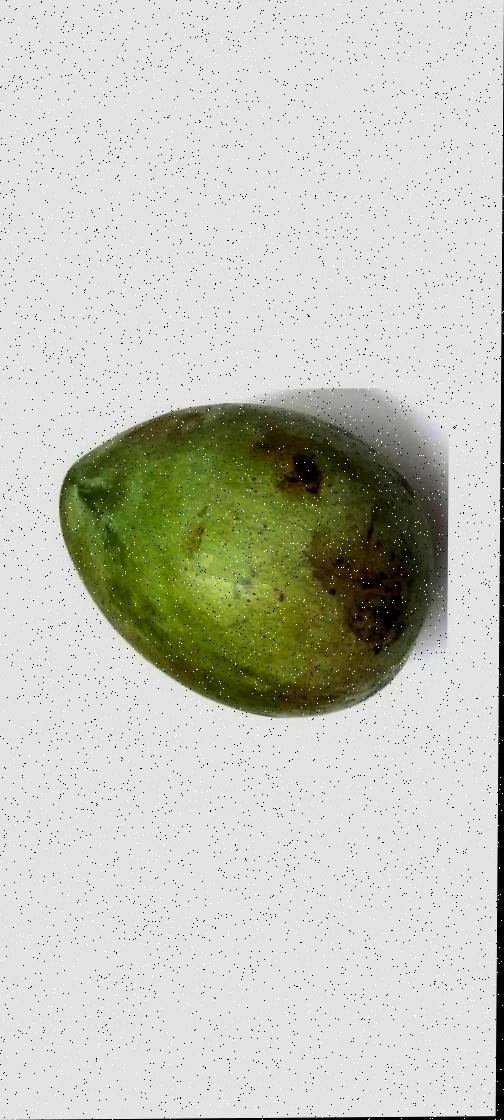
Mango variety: Fazli Shurmai